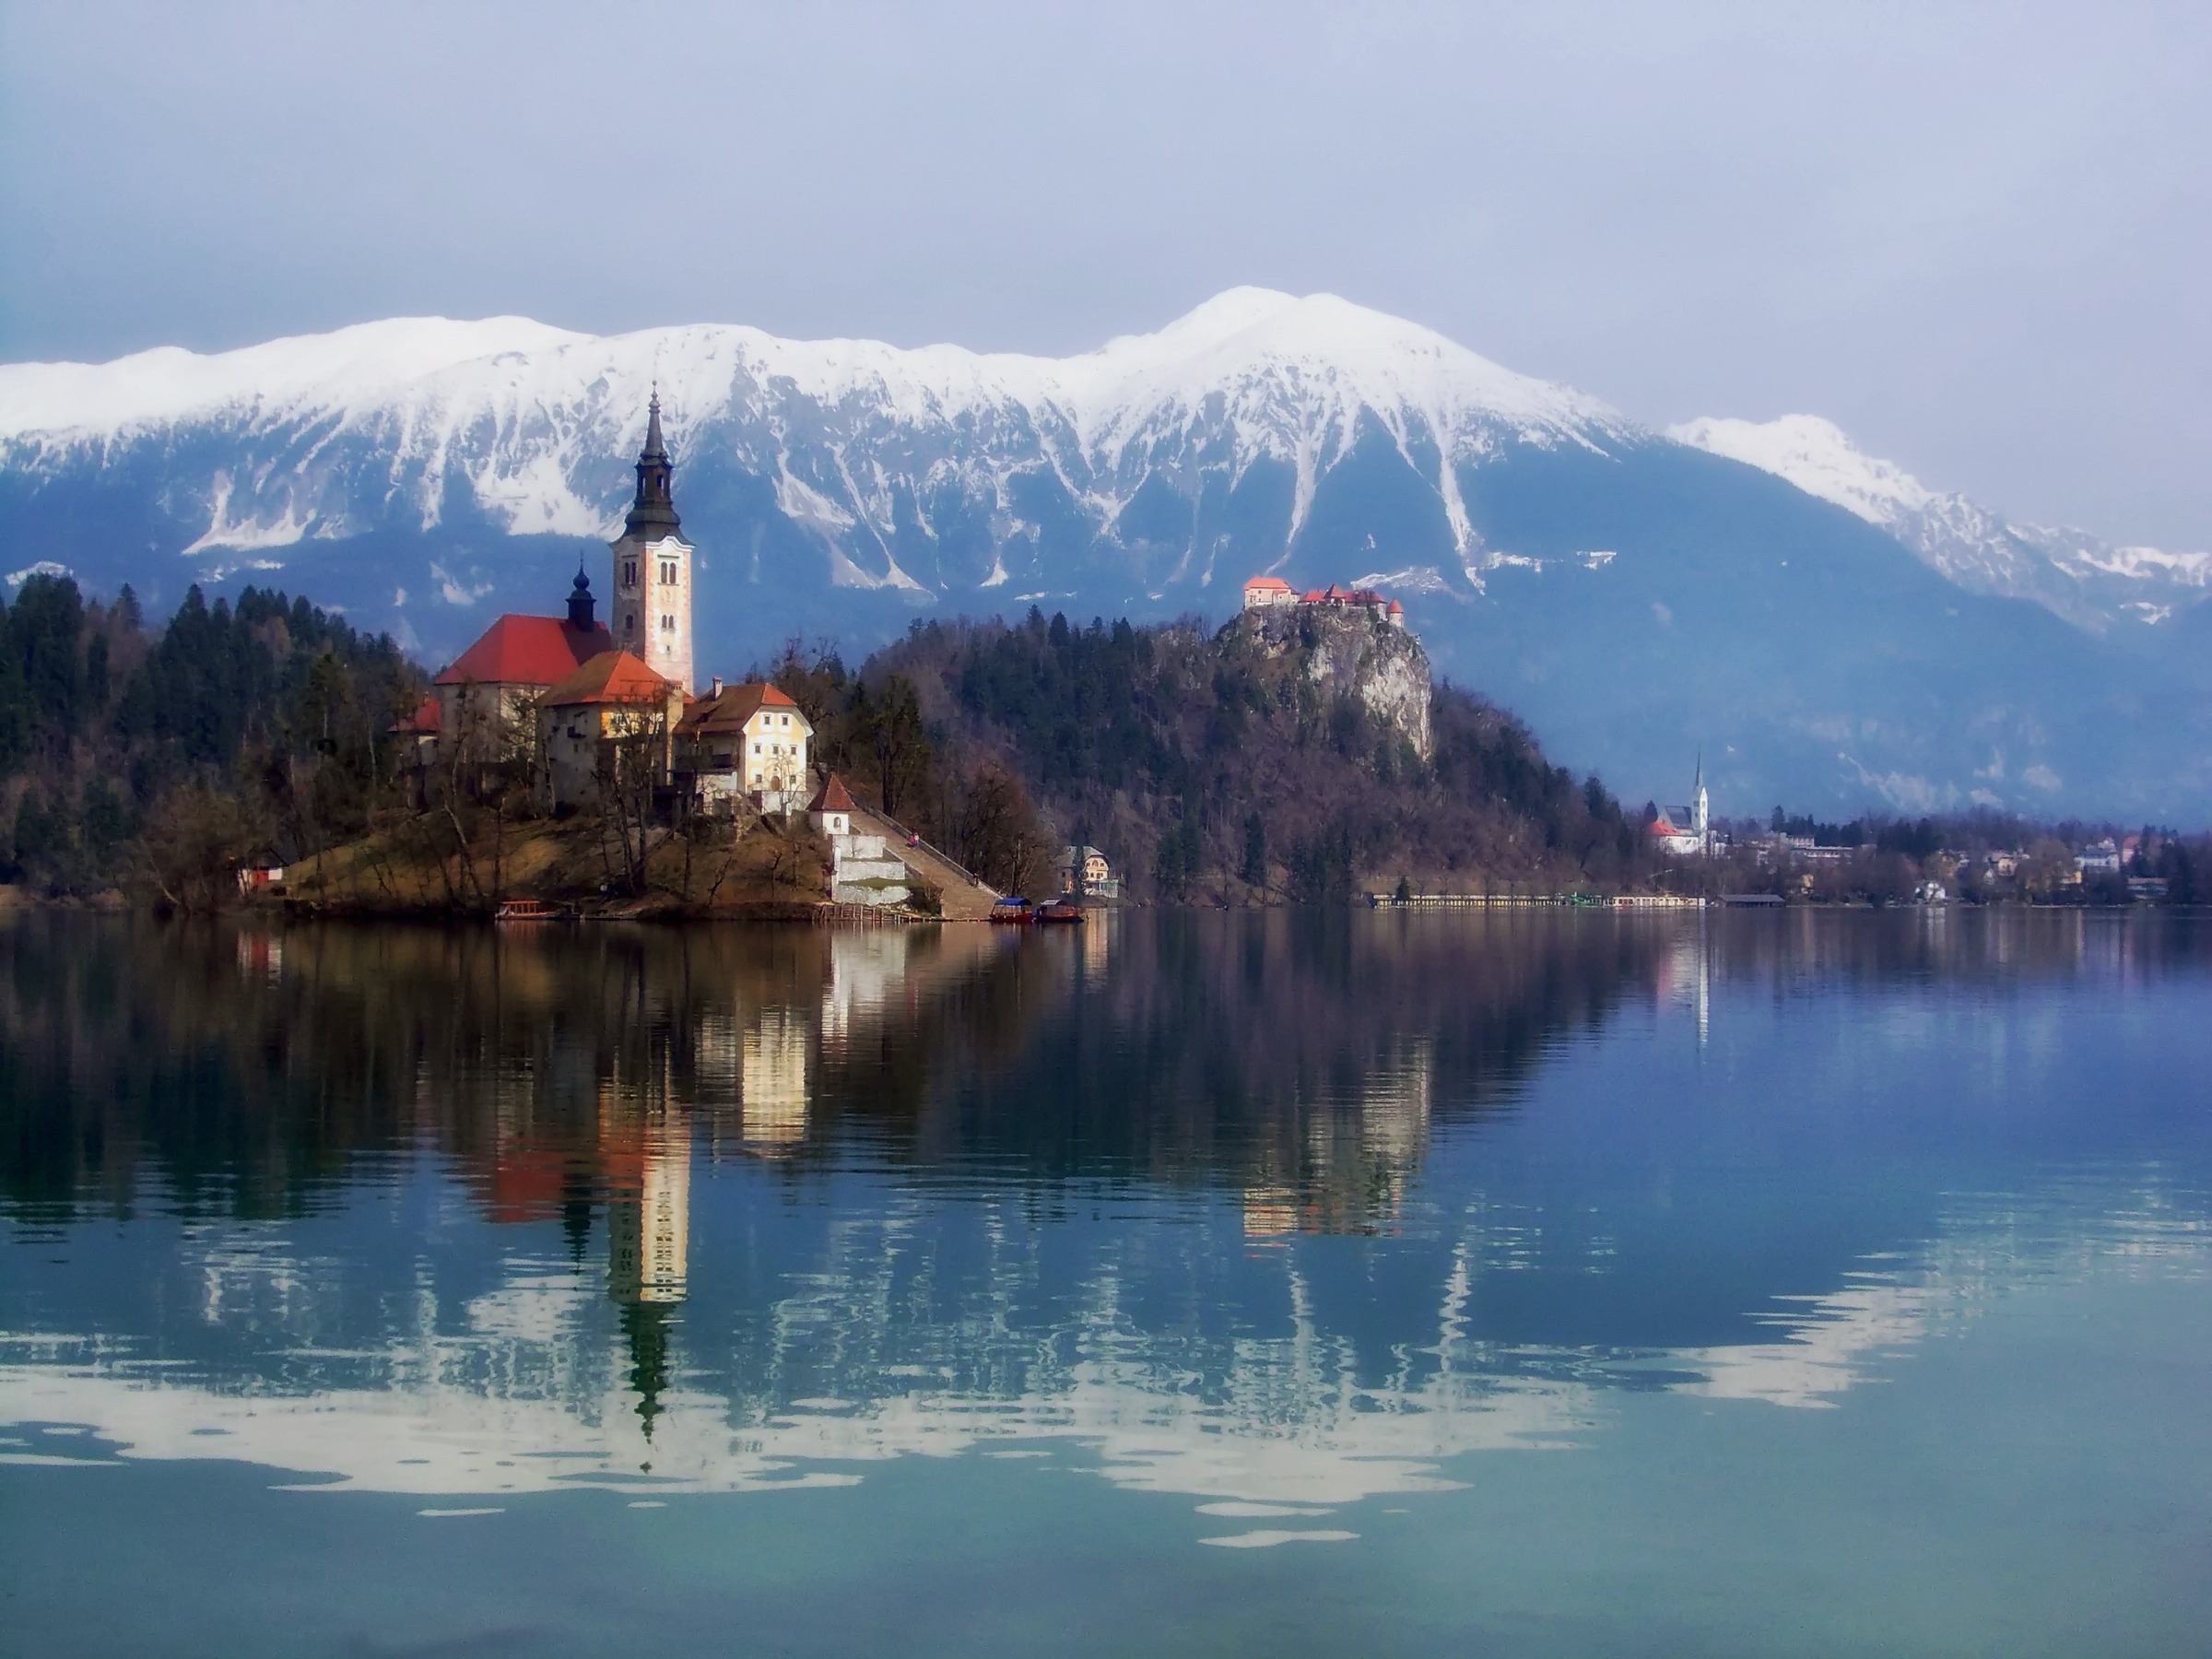
landscape, water, nature, wilderness, mountain, snow, cloud, architecture, morning, shore, lake, mountain range, shoreline, village, reflection, fjord, reservoir, trees, outside, mountains, alps, reflections, loch, slovenia, destinations, atmospheric phenomenon, mountainous landforms, blejski otok